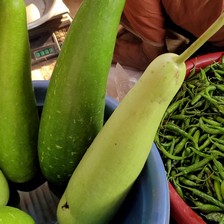
Label: others